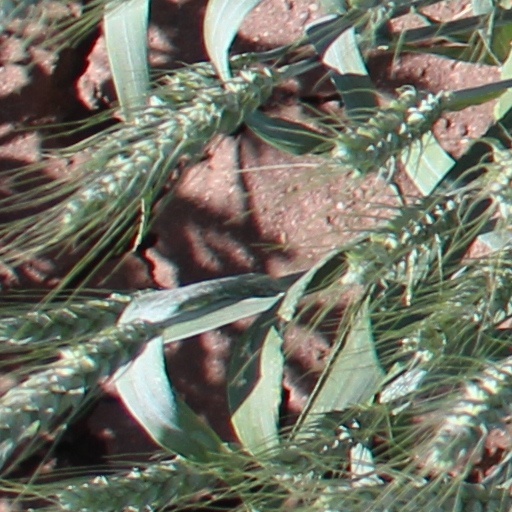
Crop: wheat